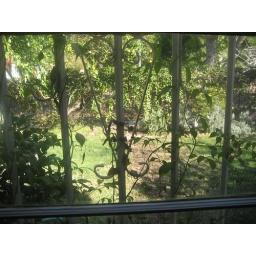
view thru bay window in our bedroom